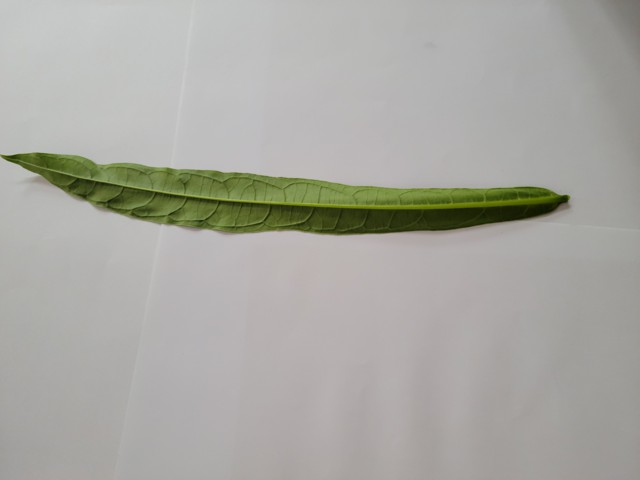
Plant: bamonhati